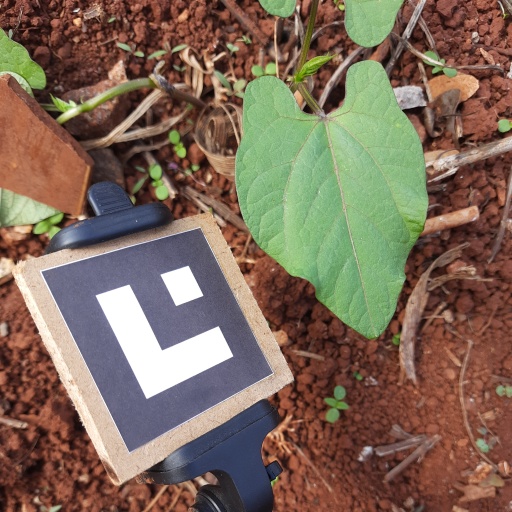
Observations: wavy surface, no eating holes, under cloudy sky